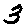
Label: 3